Tata Telcoline

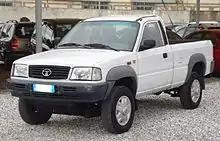
Facelift Tata Telcoline single-cab 4WD

In August 2002, a more substantial facelift was introduced: new front and rear bumpers, bonnet and front grille that houses the new Tata logo. Moreover, changes are made to the mechanicals and the new 3.0-litre diesel engine is introduced (the same used in the Tata 407). With the new engine, Tata changed the Indian market name from Tatamobile to Tata 207 DI. The 3.0-litre (2956 cc) naturally aspirated diesel produced 58 HP but had more torque than the outgoing 2.0-litre Peugeot unit, while the turbocharged version produced 87 HP and was homologated to meet Euro 4 regulations.